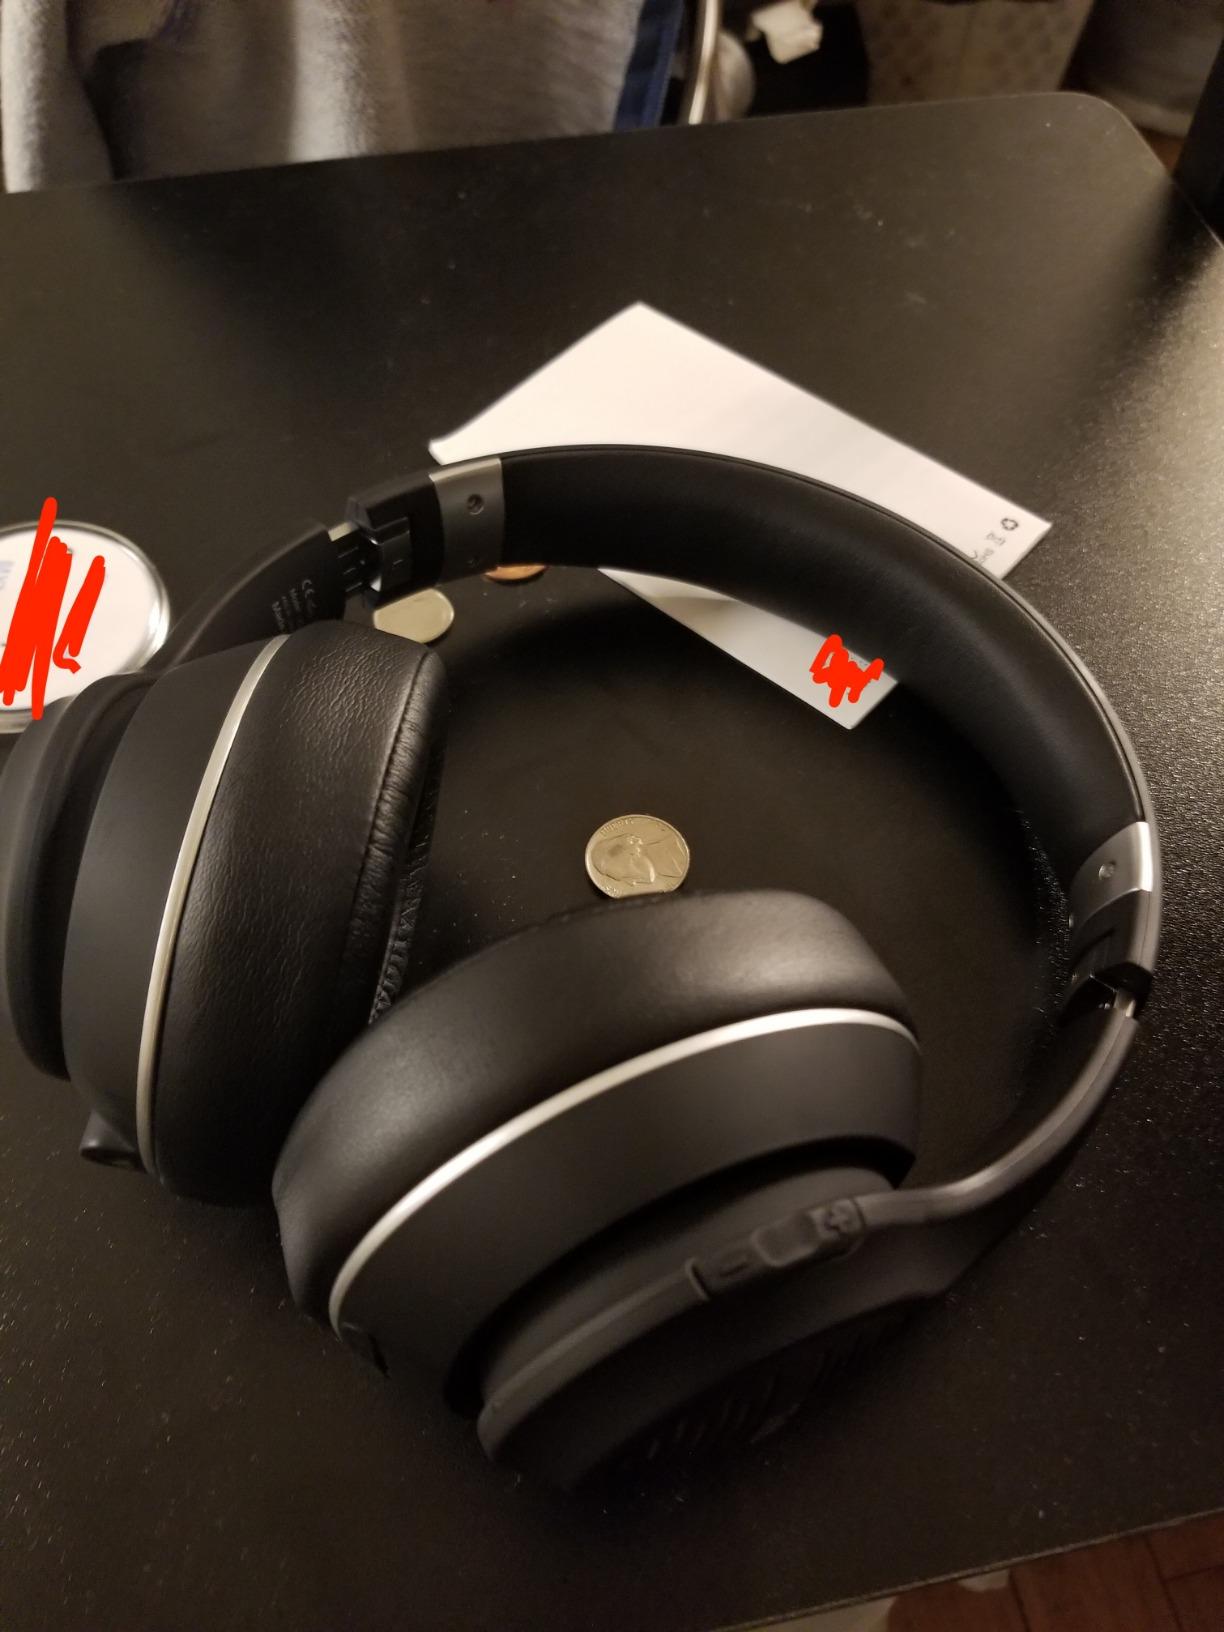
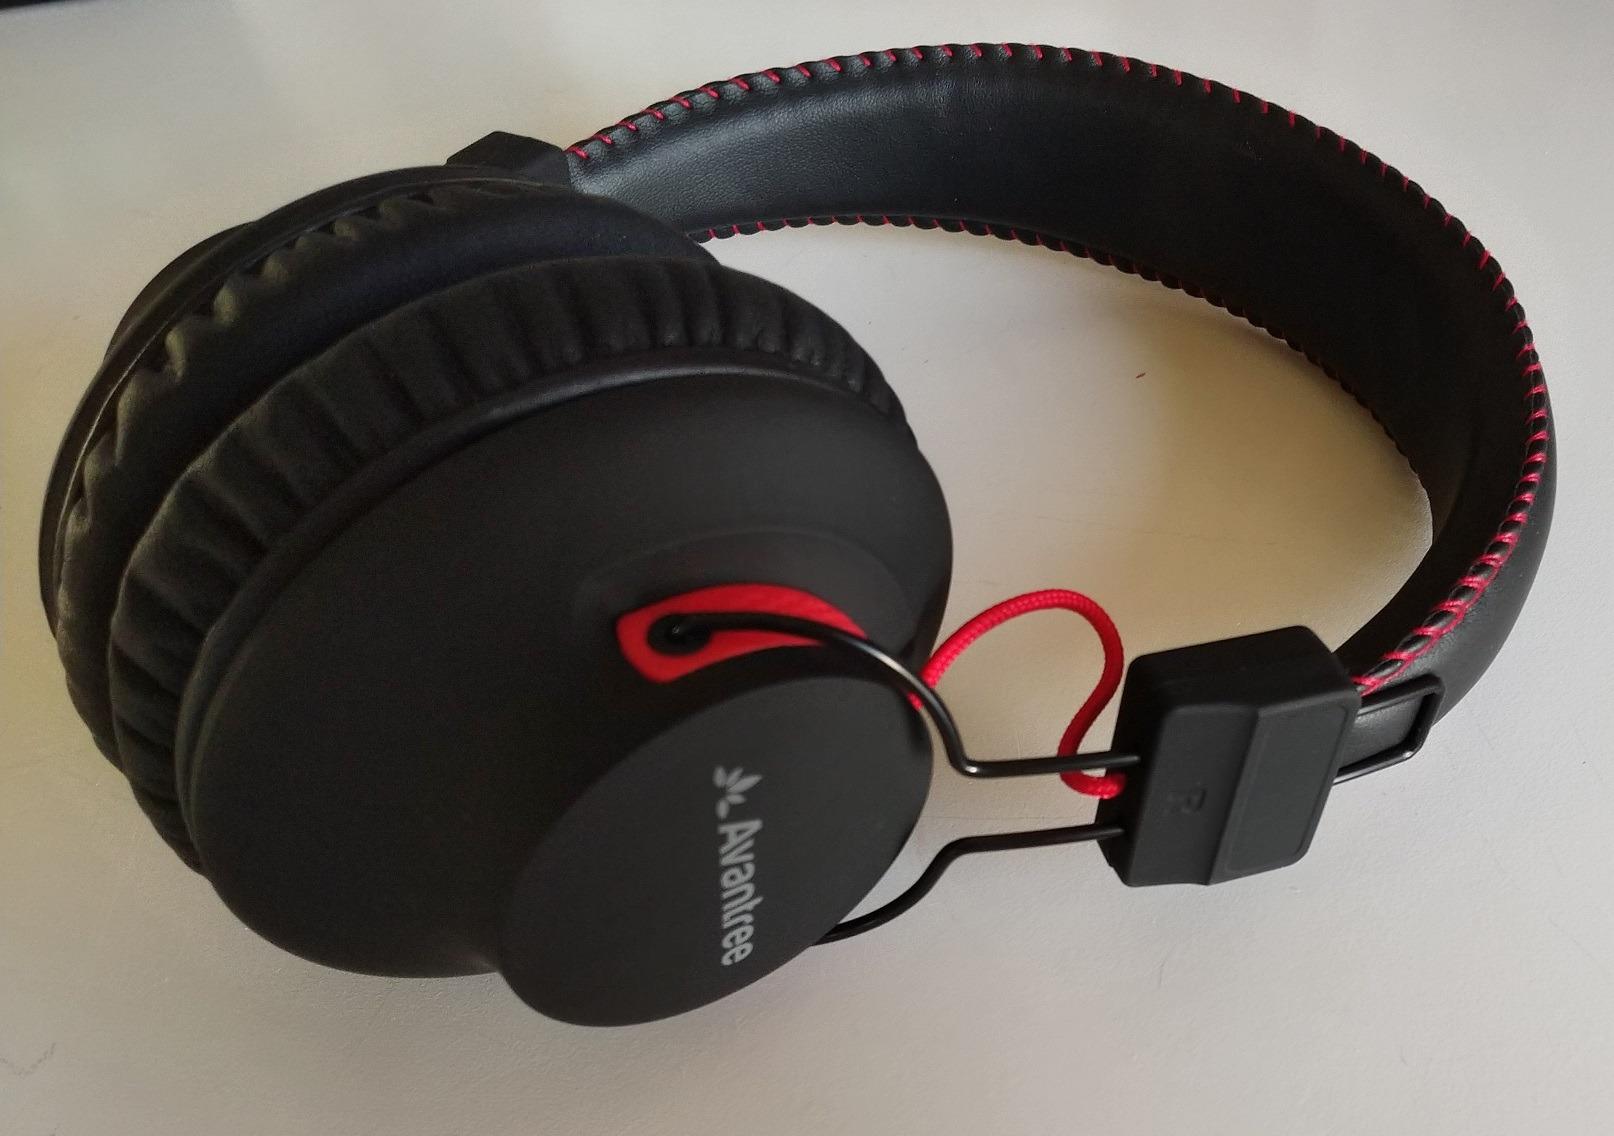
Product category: headphones
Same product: no